Marcelle Lafont

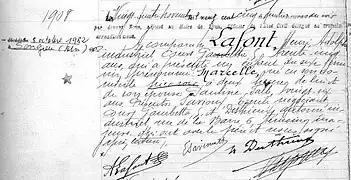
Birth record of Marcelle LAFONT

Marcelle Lafont was born in the 3rd arrondissement of Lyon on 23 November 1905, the only daughter of Pauline (née Falb) and Adolphe Lafont. Her father was an industrialist and founder of the company Adolphe Lafont, the first inventors of salopettes. Her mother used the family fortune and connections in her philanthropic work. The young Marcelle often accompanied her father to the factory, and learned how the industrial and technical world worked in the workshops.